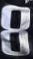
Number: 8